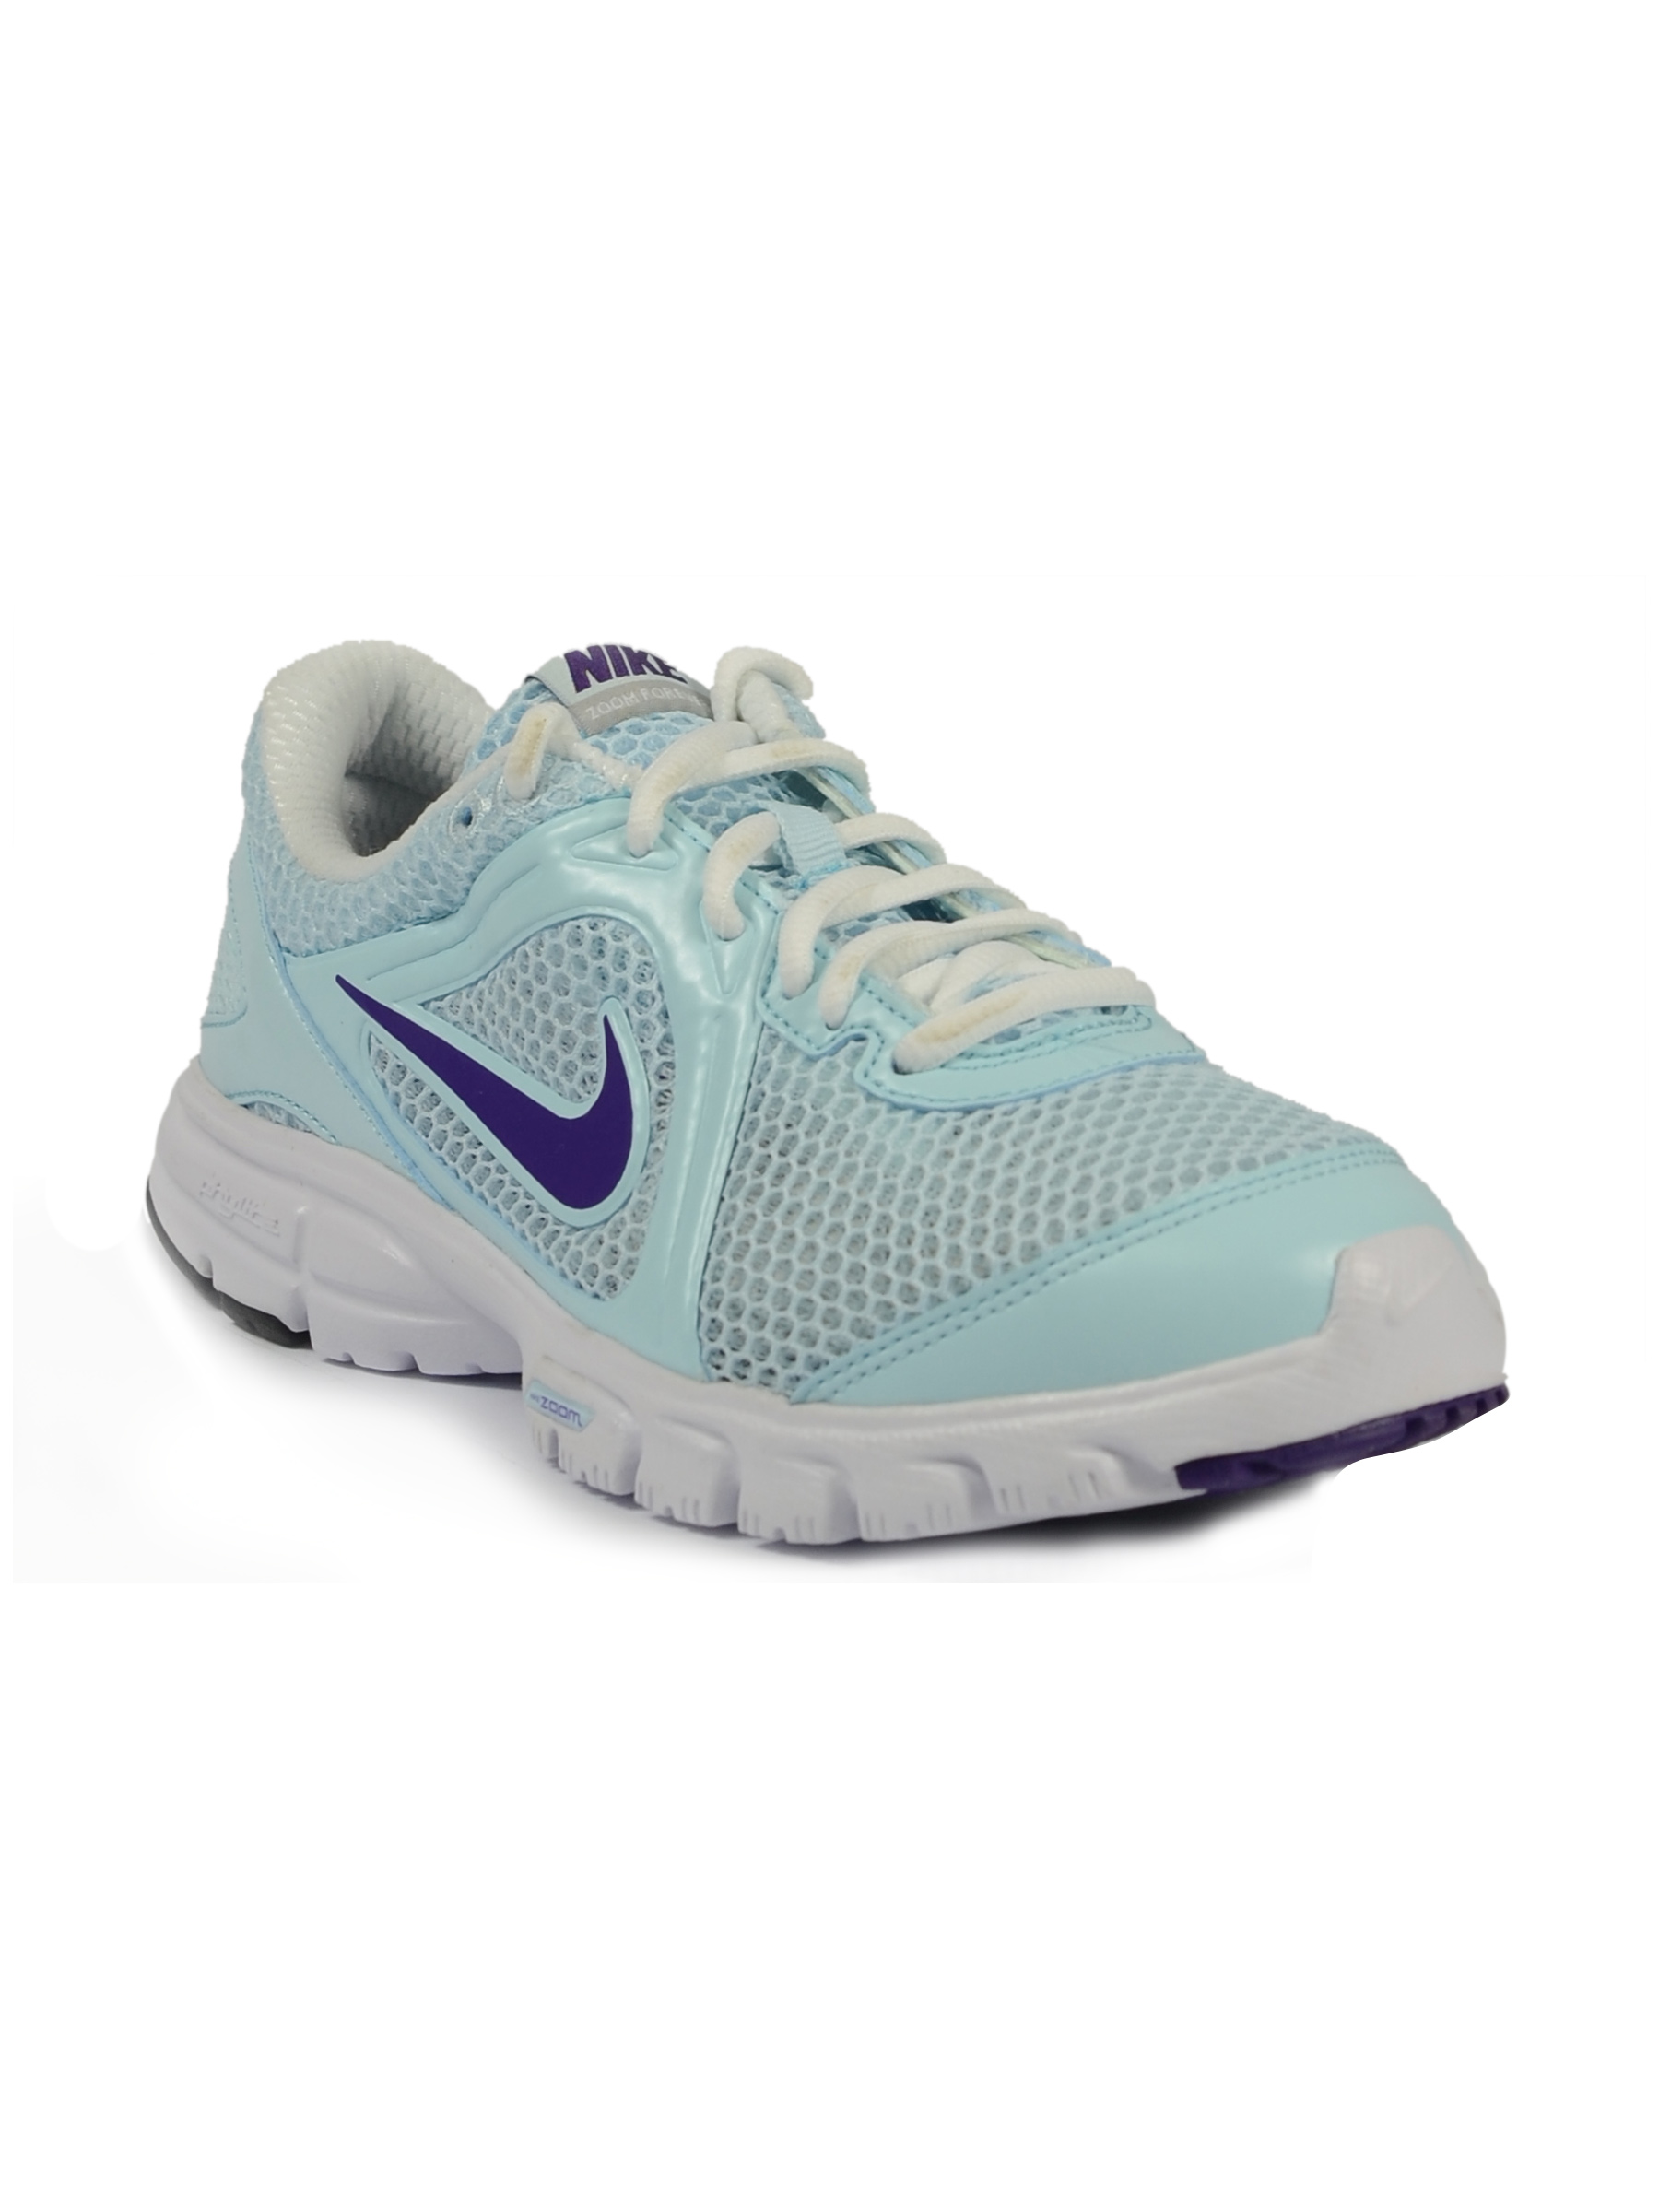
Nike Women Zoo Blue Shoe
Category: Footwear / Shoes / Sports Shoes
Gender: Women
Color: Blue
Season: Summer 2011
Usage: Sports